Lapidary (text)

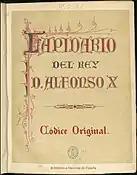
Lapidary of King D. Alfonso X

Another type of lapidary dealt with the astrological relationships and significance of gems; one of the largest was the "Lapidary of Alfonso X" or "Alfonso the Learned", King of Castile (r. 1252–1284), which was compiled for him by other authors, mostly Muslim. This was in several parts and set out the relationships between the Signs of the Zodiac, with each degree of each sign relating to a stone, and the astrological planets and other bodies, again related to particular stones. The strength of the medical and magical properties of stones was said to vary with the movements of the heavenly bodies that controlled them.